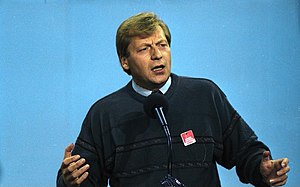
Eberhard Diepgen
Eberhard Diepgen er en tysk politiker fra det konservative parti CDU.